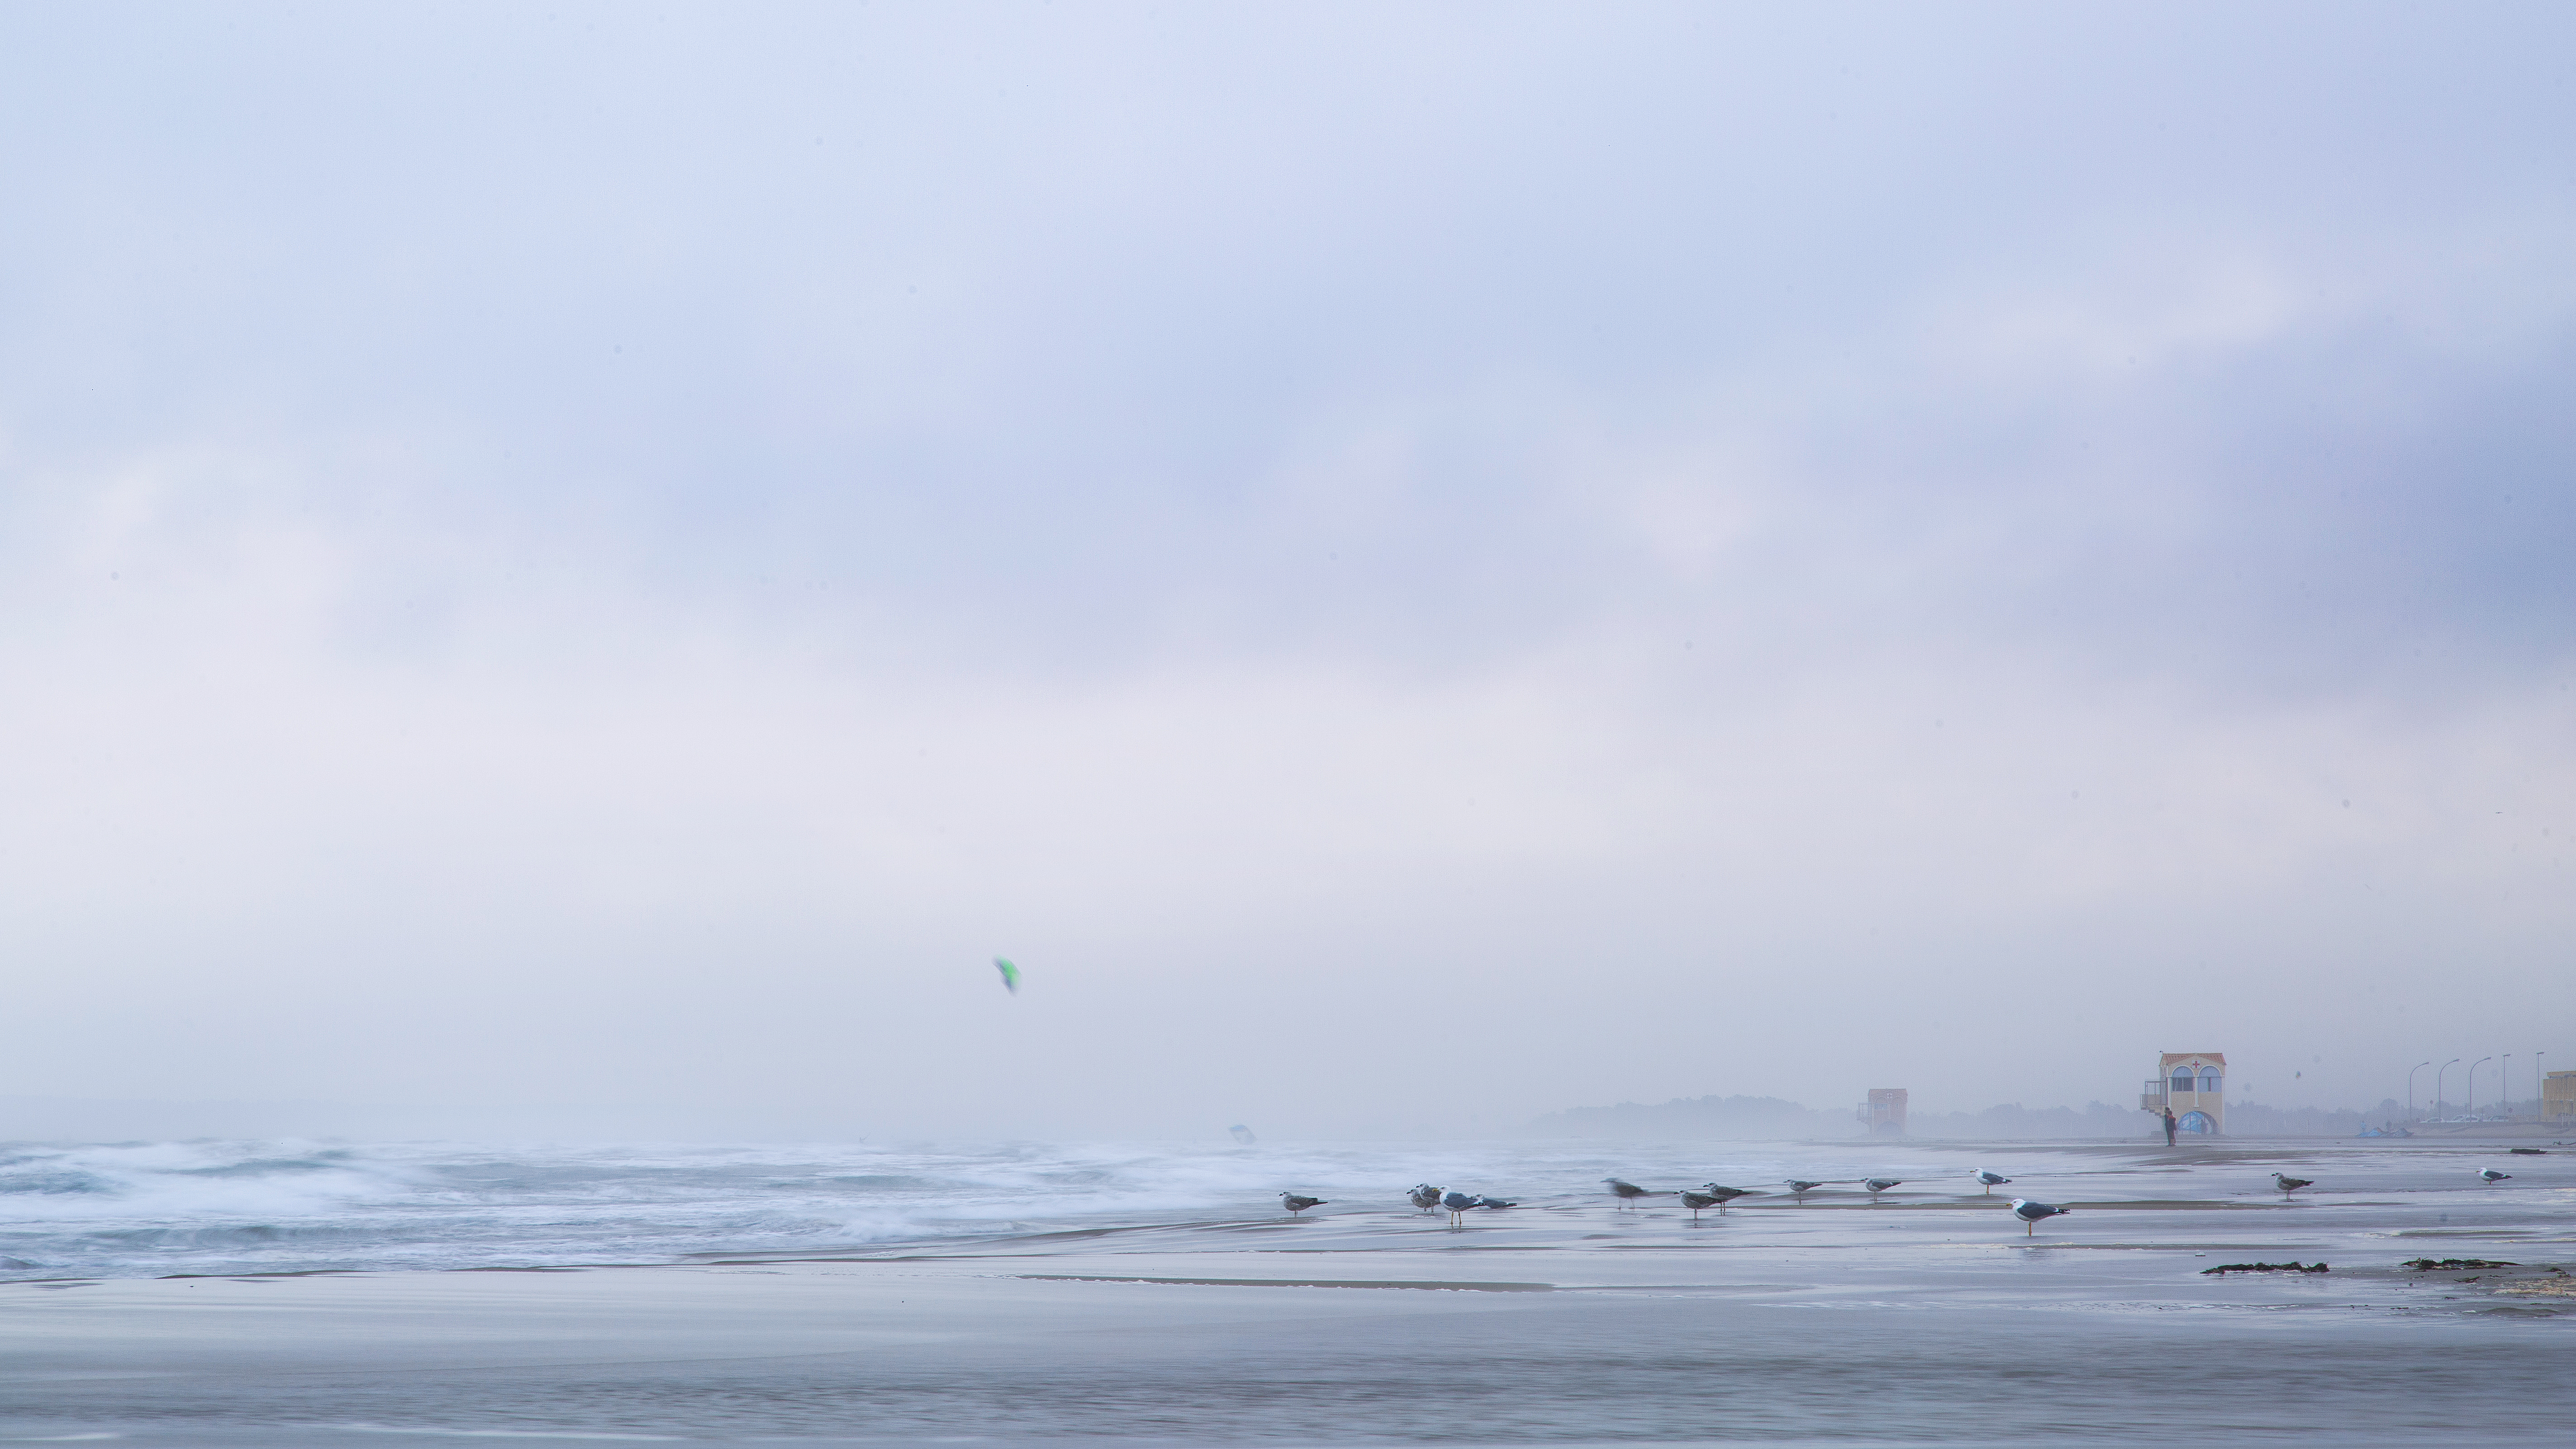
beach, sea, coast, water, ocean, horizon, snow, fog, white, shore, wave, wind, panorama, ice, seascape, weather, waves, clouds, mer, waterscape, atmospheric phenomenon, atmosphere of earth, wind wave